Batman: The Long Halloween (film)

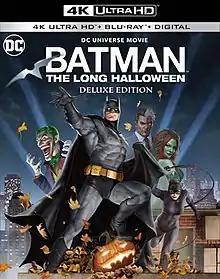
Deluxe Edition 4K Ultra HD cover

Batman: The Long Halloween is a 2021 American two-part animated direct-to-video superhero film produced by Warner Bros. Animation and DC Entertainment, based on the DC Comics storyline . Part 1 is the 44th film, and Part 2 is the 45th film, of the DC Universe Animated Original Movies, with both parts serving as the third and fourth installments of the DC Animated Movie Universe's second phase, and the nineteenth and twentienth overall. The film is directed by Chris Palmer and stars the voices of Jensen Ackles, Josh Duhamel and Naya Rivera in her final film role before her death the year prior and is dedicated to her memory. In both parts of the film, Batman attempts to unravel the mystery of murders committed on holidays throughout the year, and uncover the true identity of the serial killer Holiday.